Mount Loftus

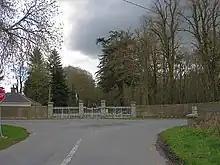
Mount Loftus gates

Mount Loftus is a country estate in the civil parish of Powerstown in County Kilkenny, Ireland. It was originally home to the Loftus baronets, the baronetcy being extinct since the death of the third baronet in 1864. The original 18th century manor house was demolished in 1906. The current house on the estate, built in the early 20th century, was rebuilt from staff accommodations after a fire in the 1930s. This house, and several of its outbuildings, are included on Kilkenny County Council's Record of Protected Structures.